László Sárosi (footballer)

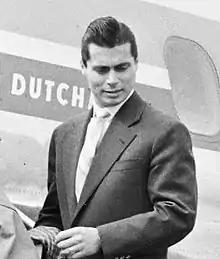
Sárosi in 1961

László Sárosi (27 February 1932 – 2 April 2016) was a Hungarian footballer and coach.